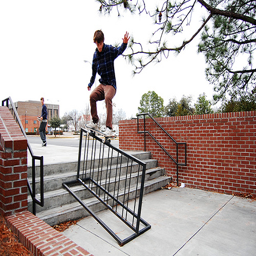
A boy riding a skateboard on a rail over some steps.
A skateboarder riding down the rail, on a stairwell.
A man is skateboarding down a ramp on the rail.
A young man riding a skate board on top of a bicycle rack.
There is a boy skateboarding on a railing.